Haathi Chaap

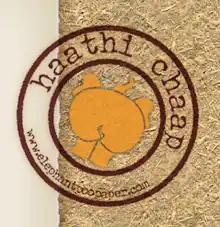
Logo of "Haathi Chaap"

Haathi Chaap is a brand of paper manufactured in Rajasthan, India, out of elephant dung. The name comes from 'Haathi', meaning 'Elephant' in Hindi and 'Chaap' which means 'press' or 'imprint'. Elephant dung paper was probably first made in Thailand. Other than in India, elephant dung paper is also being manufactured in Sri Lanka and South Africa.